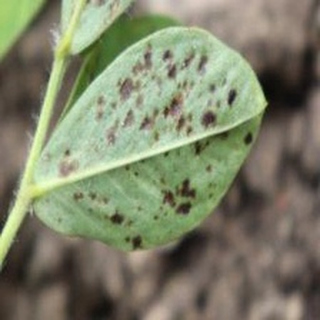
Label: groundnut_rust